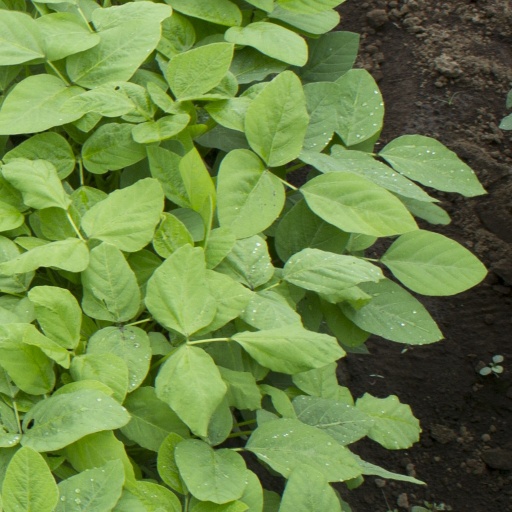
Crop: soybean